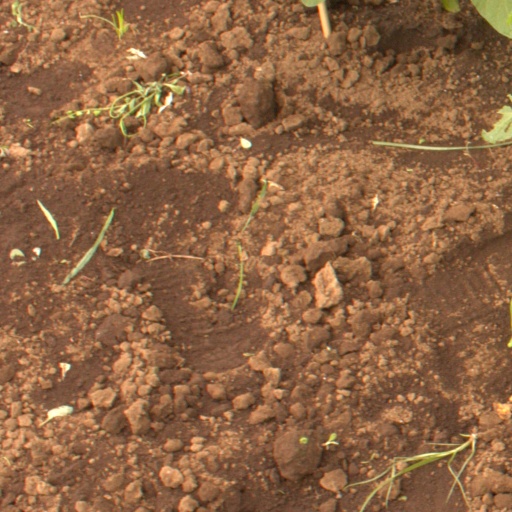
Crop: soybean